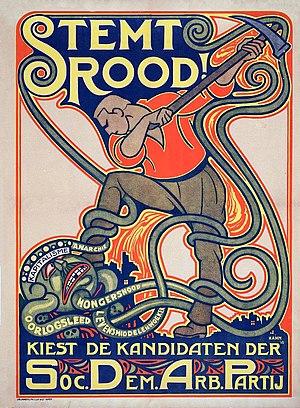
Albert Pieter Hahn, né à Groningue le 17 mars 1877 et mort à Watergraafsmeer le 3 août 1918, est un artiste peintre, dessinateur, caricaturiste et affichiste néerlandais, proche du mouvement socialiste et antimilitariste.
Le Parti social-démocrate des ouvriers est un ancien parti politique des Pays-Bas, fondé en 1894 et disparu pour former le Parti travailliste en 1946.